Kevin Freiberger

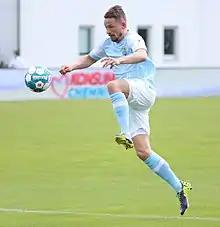

Kevin Freiberger (born 16 November 1988) is a German football forward who plays for FC Gütersloh.